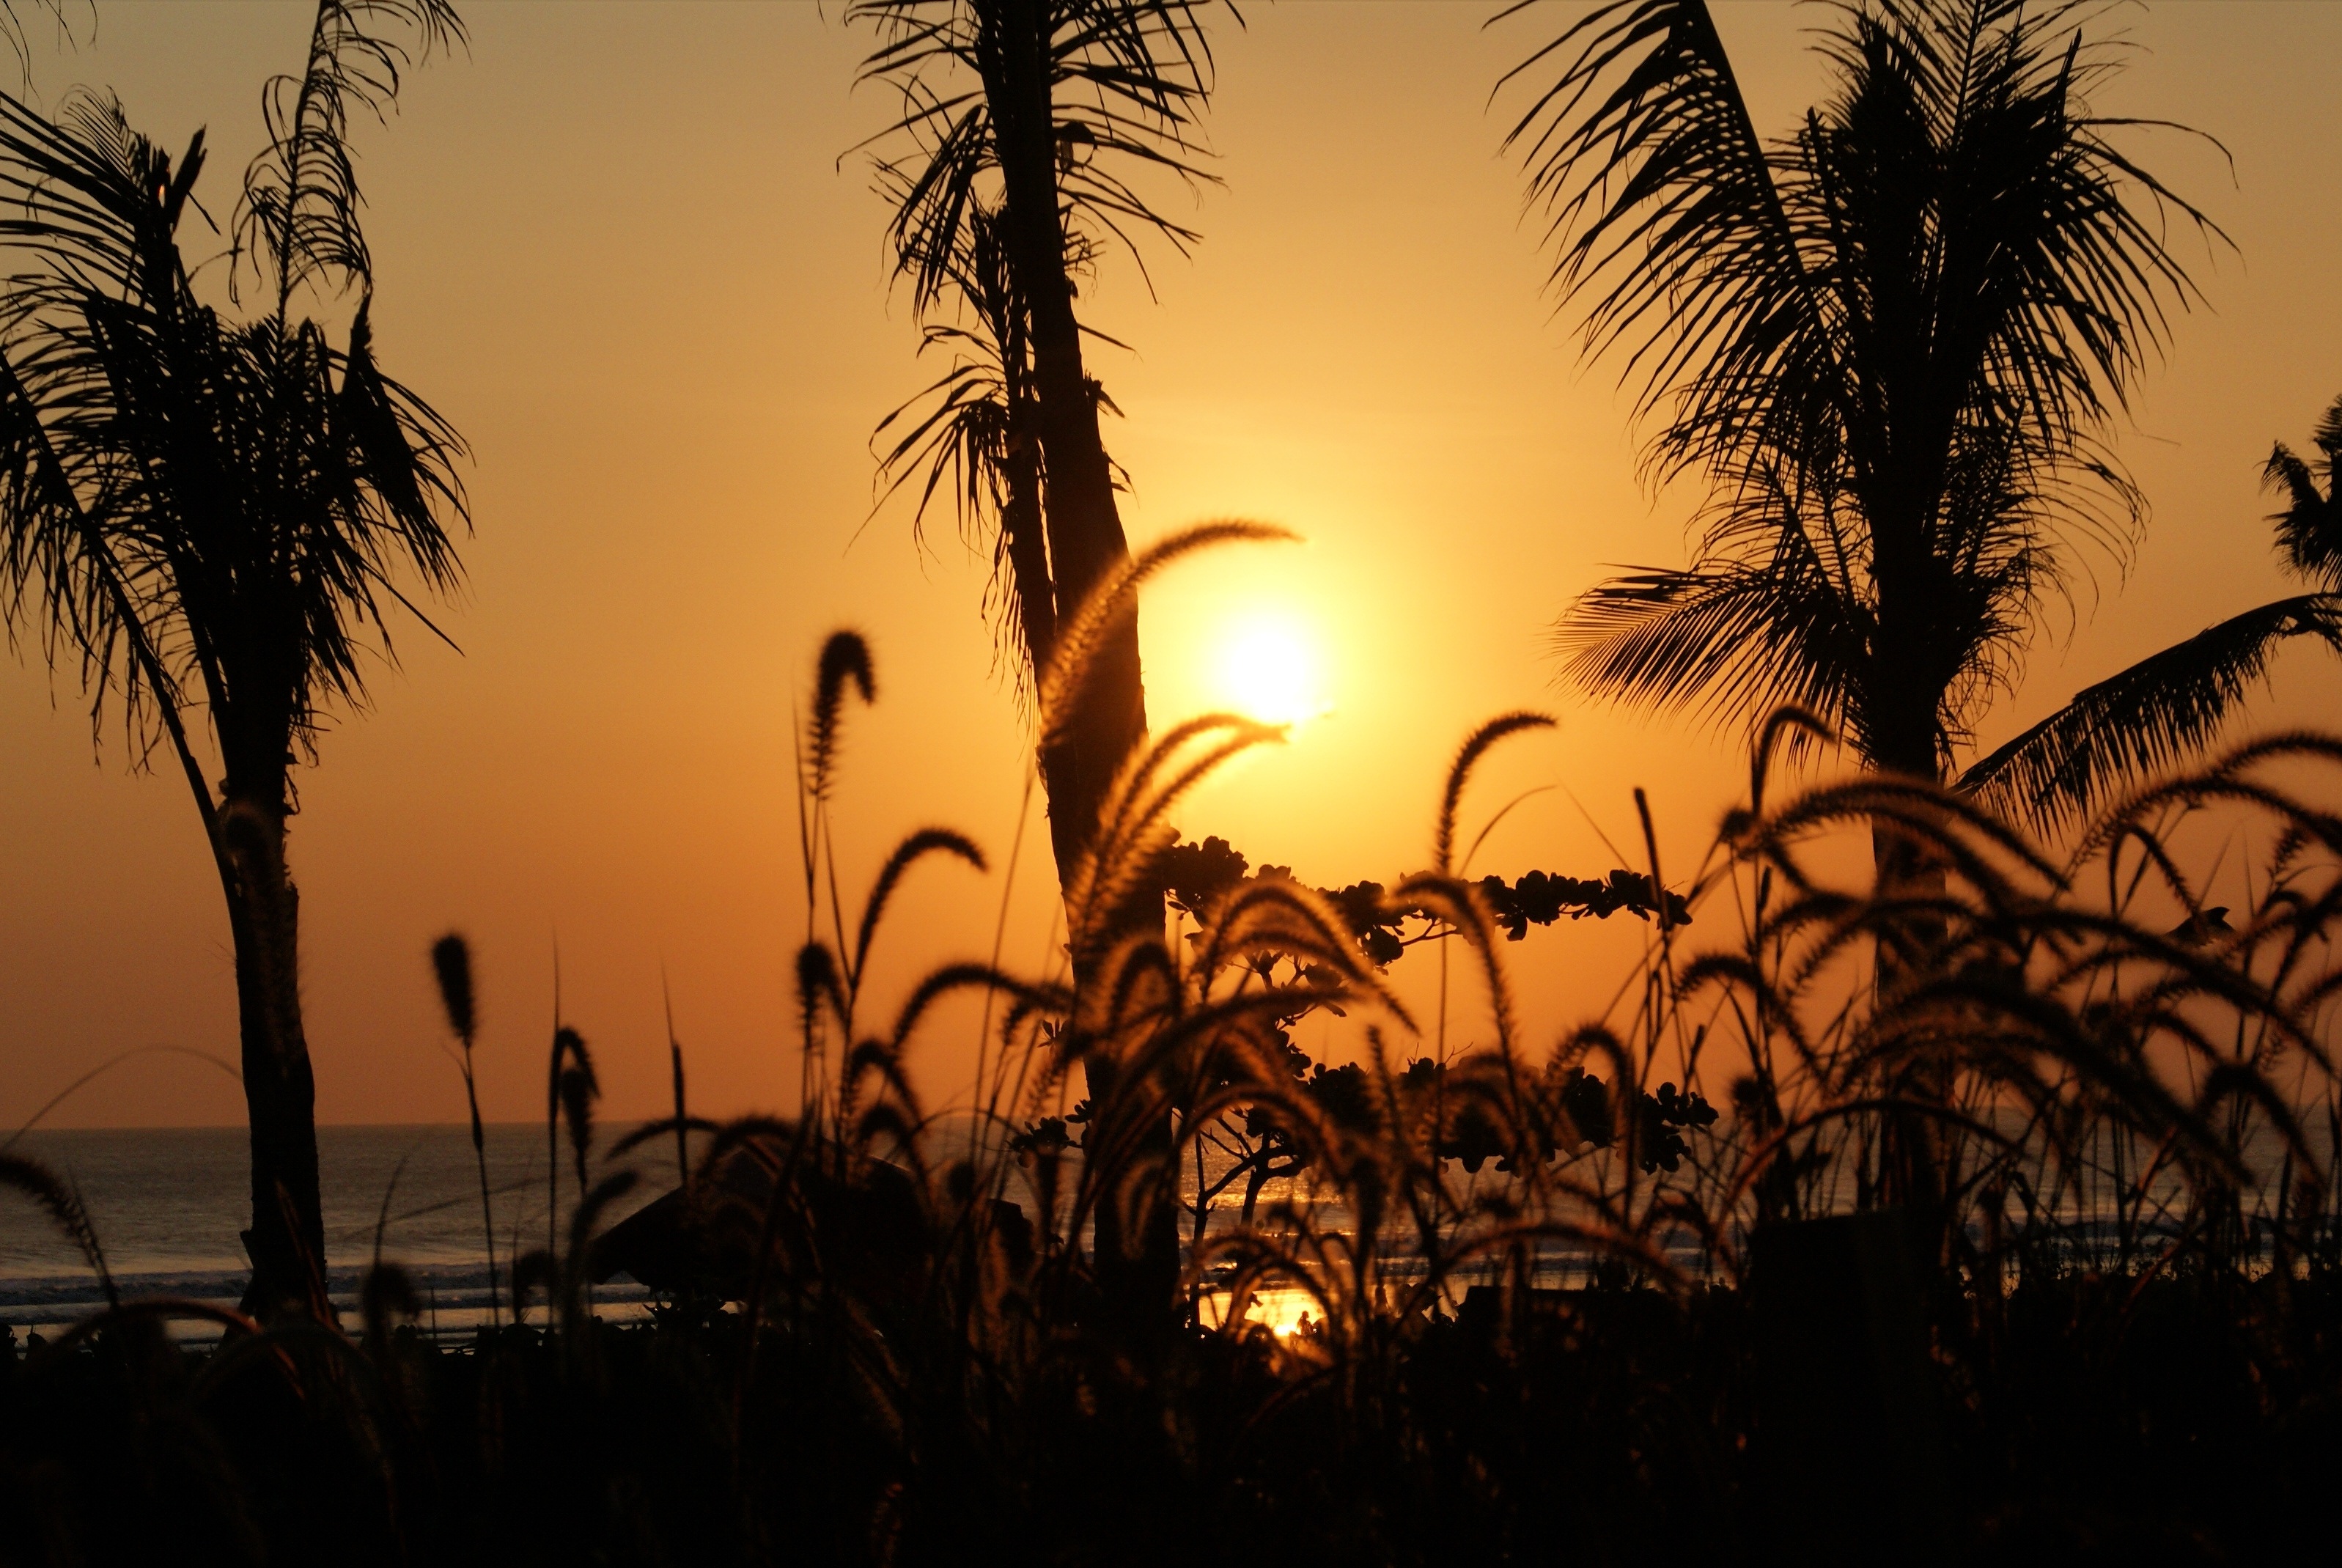
coast, tree, ocean, silhouette, sun, sunrise, sunset, sunlight, morning, dawn, dusk, evening, savanna, bali, arecales, palm family